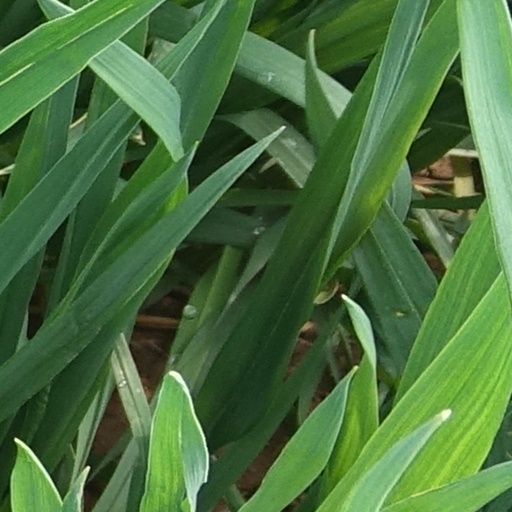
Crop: wheat